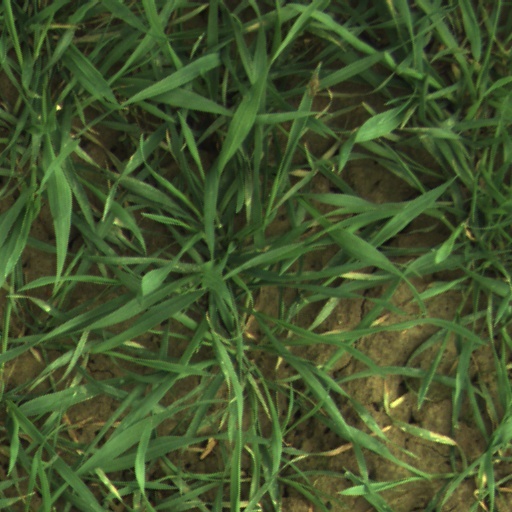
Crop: wheat